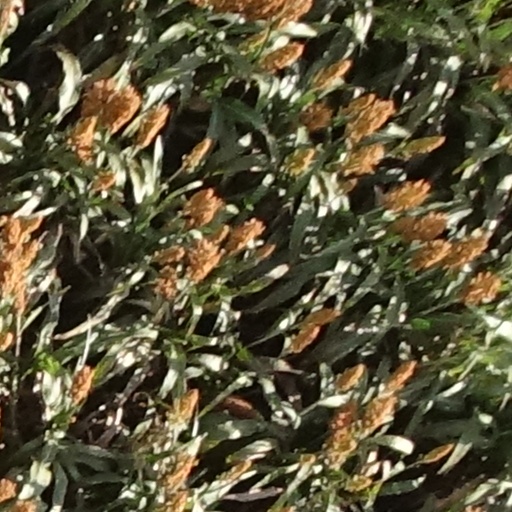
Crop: sorghum